Belinda Braza

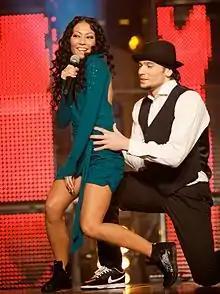
Melodi Grand Prix 2010

When still a student at Bergen Katedralskole in 1999, she sang and danced with the Norwegian Eurovision Song Contest participant Stig van Eijk on the song "Living My Life Without You", in Jerusalem. She is a professional dancer and teacher of hip hop and jazz dance at several dance schools in Oslo, like the Norwegian State Ballet College, Spinoff Dance Studio, Kristine Glennes Ballet School, Norwegian Ballet Institute and Torild Frostad's Dance Studio. Together with Jens Jeffry Trinidad she now offers workshops on hip hop dance all over Norway. They have a total of five hundred satisfied students every week and teaches moreover all levels and ages. "Teamteach" they call it. Braza is a graduate of the Bårdar Akademiet (2001–2003). She is also an aspiring choreographer and was one of hip hop choreographers who worked with Dansefeber at the Norwegian television TV Norge and on tour in collaboration with Riksteateret.